University of Illinois Urbana-Champaign

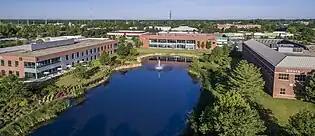
Research Park at the University of Illinois Urbana-Champaign

The university hosts the National Center for Supercomputing Applications (NCSA), which created Mosaic, the first graphical web browser, the Apache HTTP server, and NCSA Telnet. The Parallel@Illinois program hosts several programs in parallel computing, including the Universal Parallel Computing Research Center. The university contracted with Cray to build the National Science Foundation-funded supercomputer Blue Waters. The system also has the largest public online storage system in the world with more than 25 petabytes of usable space. The university celebrated January 12, 1997, as the "birthday" of HAL 9000, the fictional supercomputer from the novel and film "2001: A Space Odyssey"; in both works, HAL credits "Urbana, Illinois" as his place of operational origin.